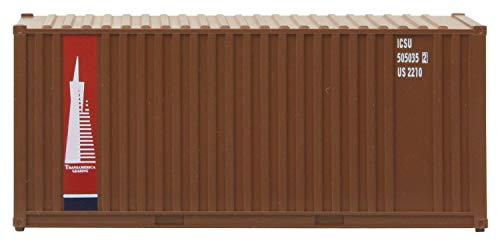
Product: Walthers Scenemaster HO Scale Model of TransAmerica (Brown, red, Blue, White) 20' Corrugated Container with Flat Panel
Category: Toys & Games | Hobbies | Trains & Accessories | Train Cars | Freight Cars
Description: Great Condition.
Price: $10.34
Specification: ProductDimensions:2.8x1.1x1.1inches|ItemWeight:0.64ounces|ShippingWeight:0.64ounces(Viewshippingratesandpolicies)|DomesticShipping:ItemcanbeshippedwithinU.S.|InternationalShipping:ThisitemcanbeshippedtoselectcountriesoutsideoftheU.S.LearnMore|ASIN:B01M686SYX|Itemmodelnumber:949-8017|Manufacturerrecommendedage:14yearsandup